Sky position (RA, Dec in degrees): 128.028, 12.618
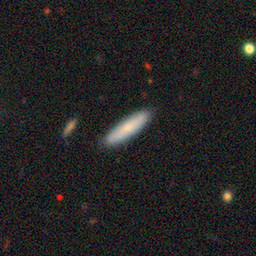
Galaxy morphology: Cigar Shaped Smooth Galaxies